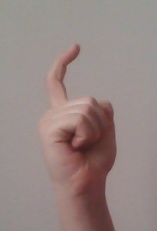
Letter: ra